Community of Madrid

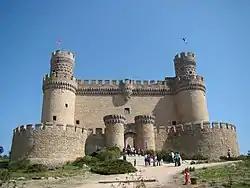
Castle of Manzanares el Real

The recently conquered lands by the Christian kingdoms were desegregated into several constituencies, as a consequence of a long process of repopulation that took place over the course of four centuries. The feudal and ecclesiastical lords came into constant conflict with the different councils that had been granted the authority to repopulate.